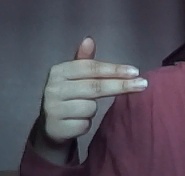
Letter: ghain